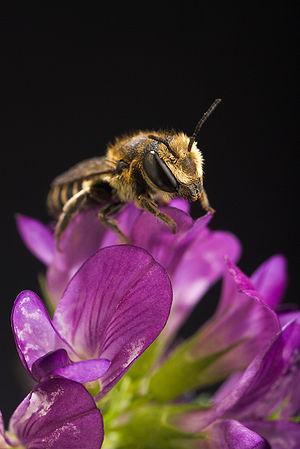
La luzerne cultivée, « reine des plantes fourragères », parfois appelée « grand trèfle » ou « foin de Bourgogne », est une espèce de plantes dicotylédones de la famille des Fabaceae, sous-famille des Faboideae, originaire des régions tempérées du Proche-Orient et de l'Asie centrale.
L'abeille découpeuse ou abeille tapissière, est une espèce d'abeilles solitaires appartenant au genre Megachile. Ces abeilles construisent des loges à partir de morceaux de feuilles découpées de, dans lesquelles elles déposent leurs œufs.